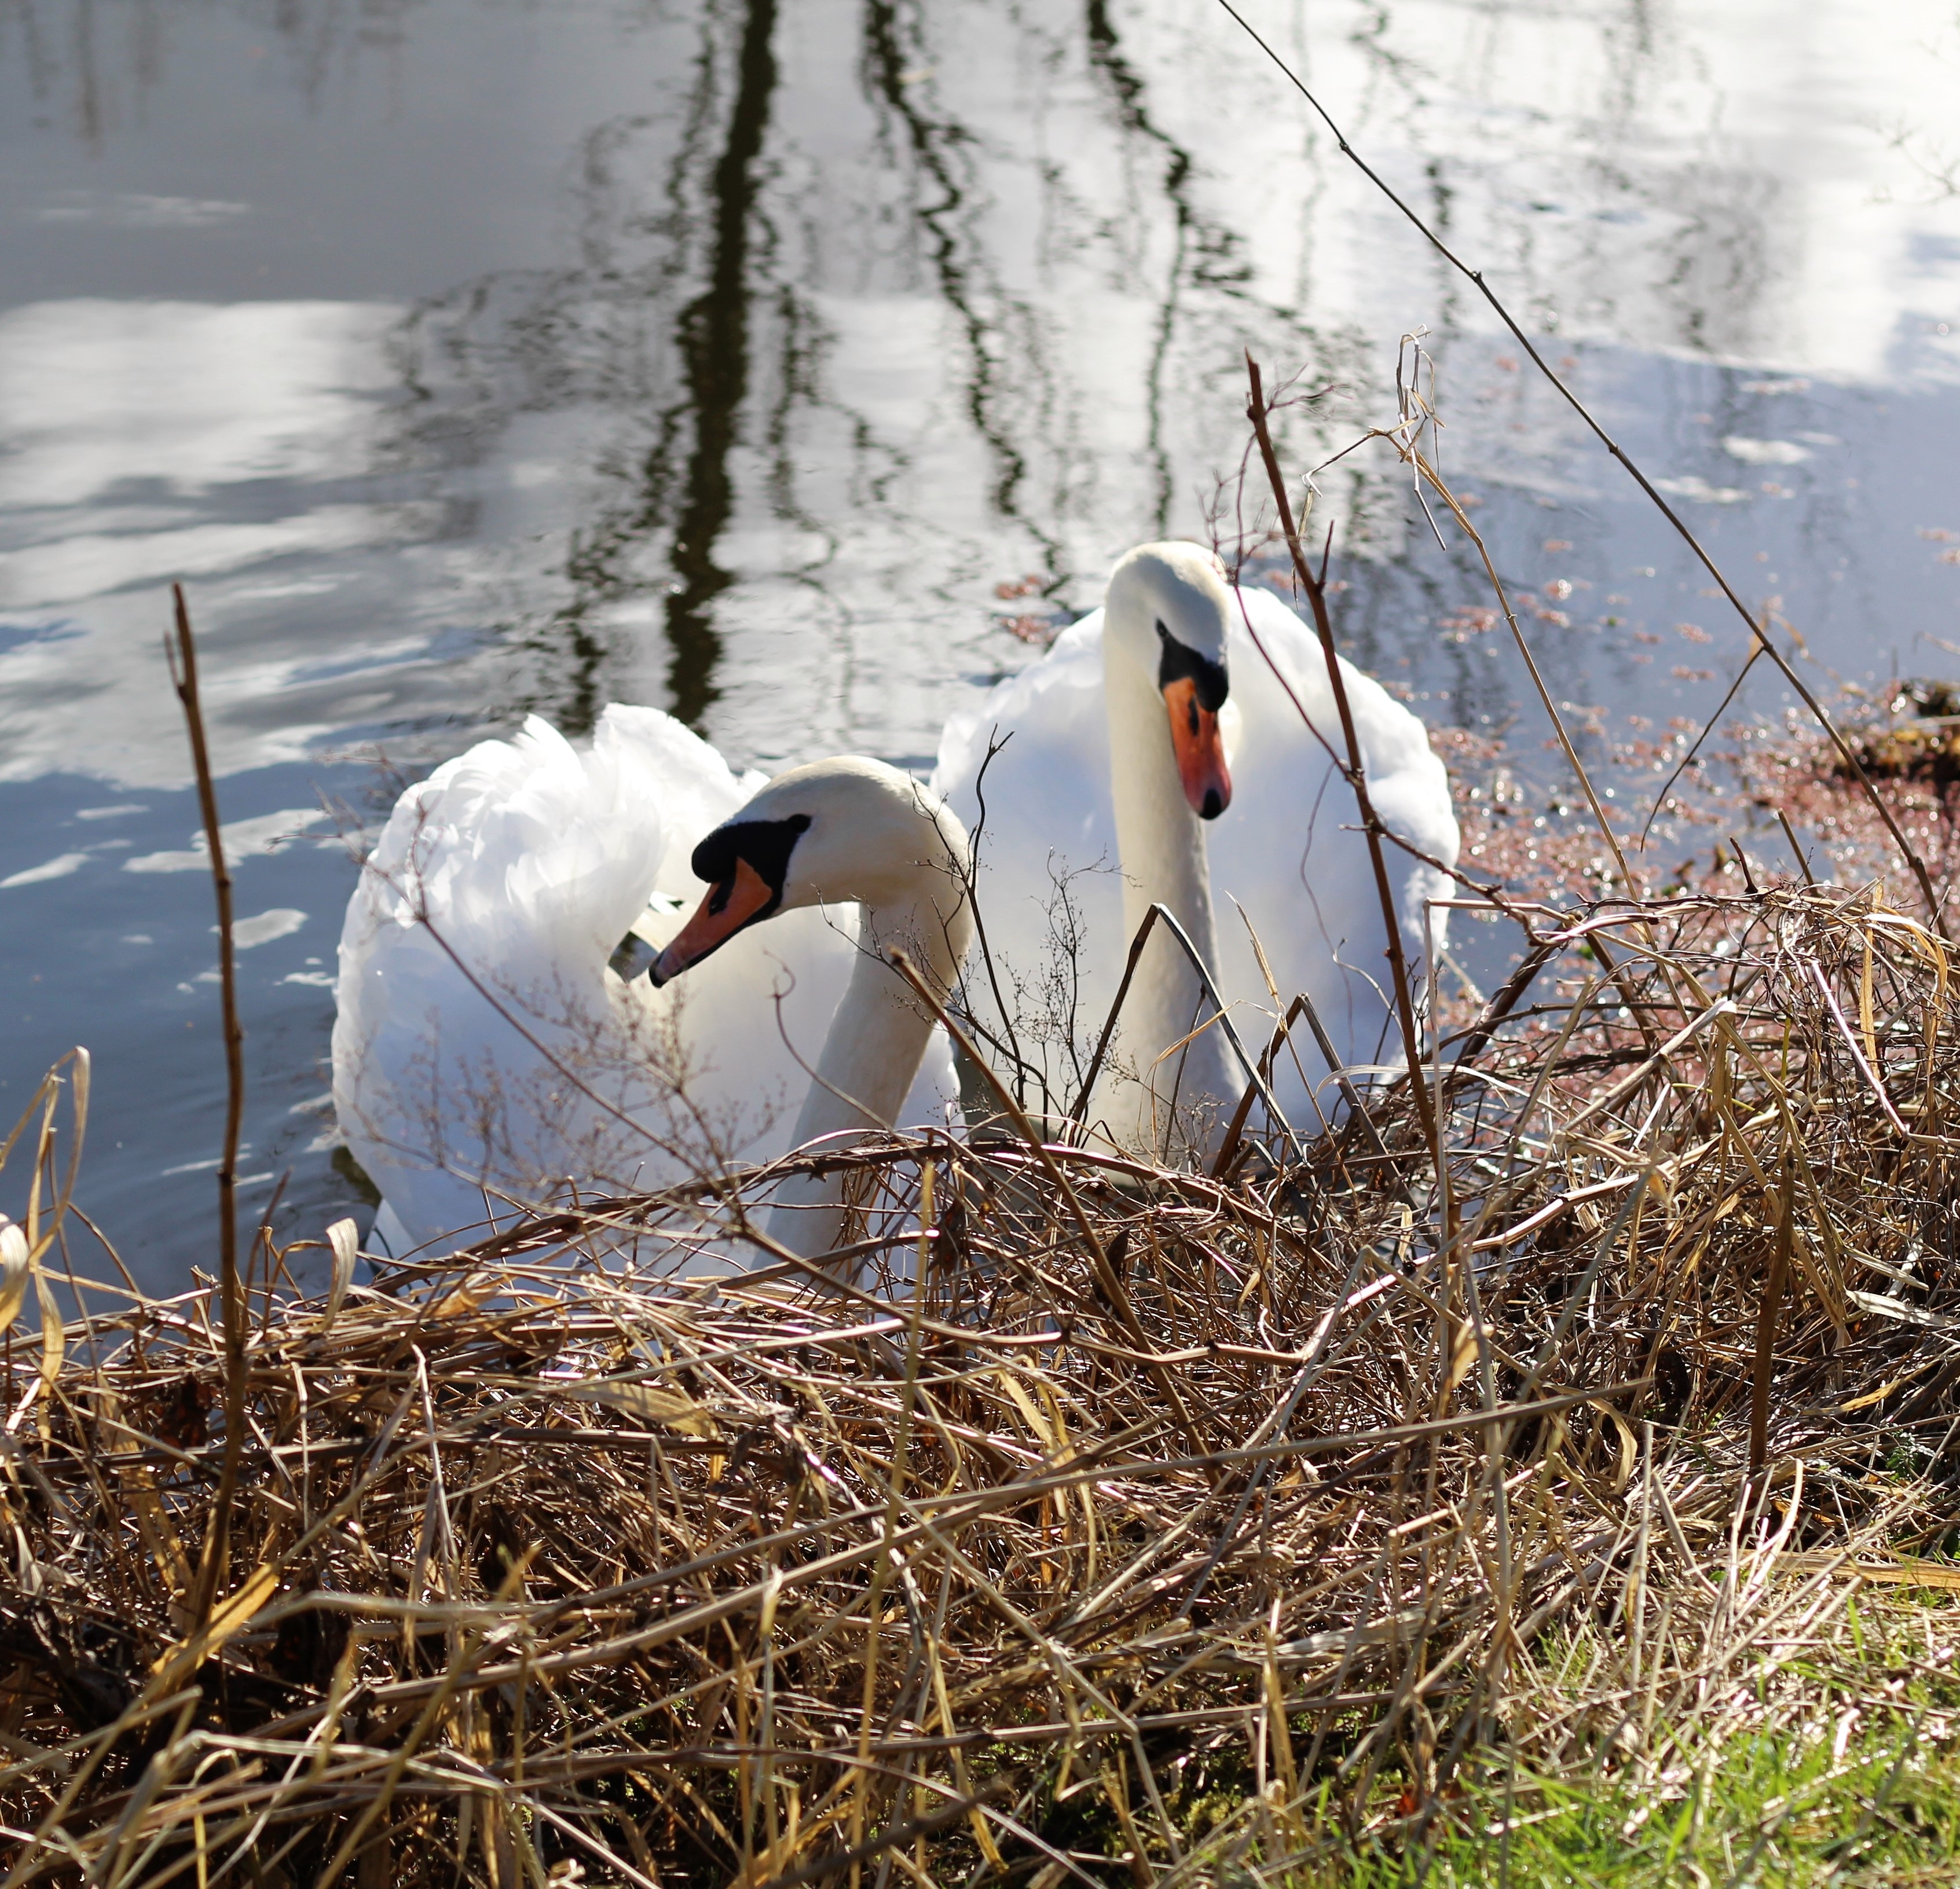
water, nature, outdoor, bird, wing, white, canal, wildlife, love, beak, peaceful, calm, feather, fauna, stork, swimming, plumage, birds, grace, swans, vertebrate, elegant, water bird, elegance, ciconiiformes